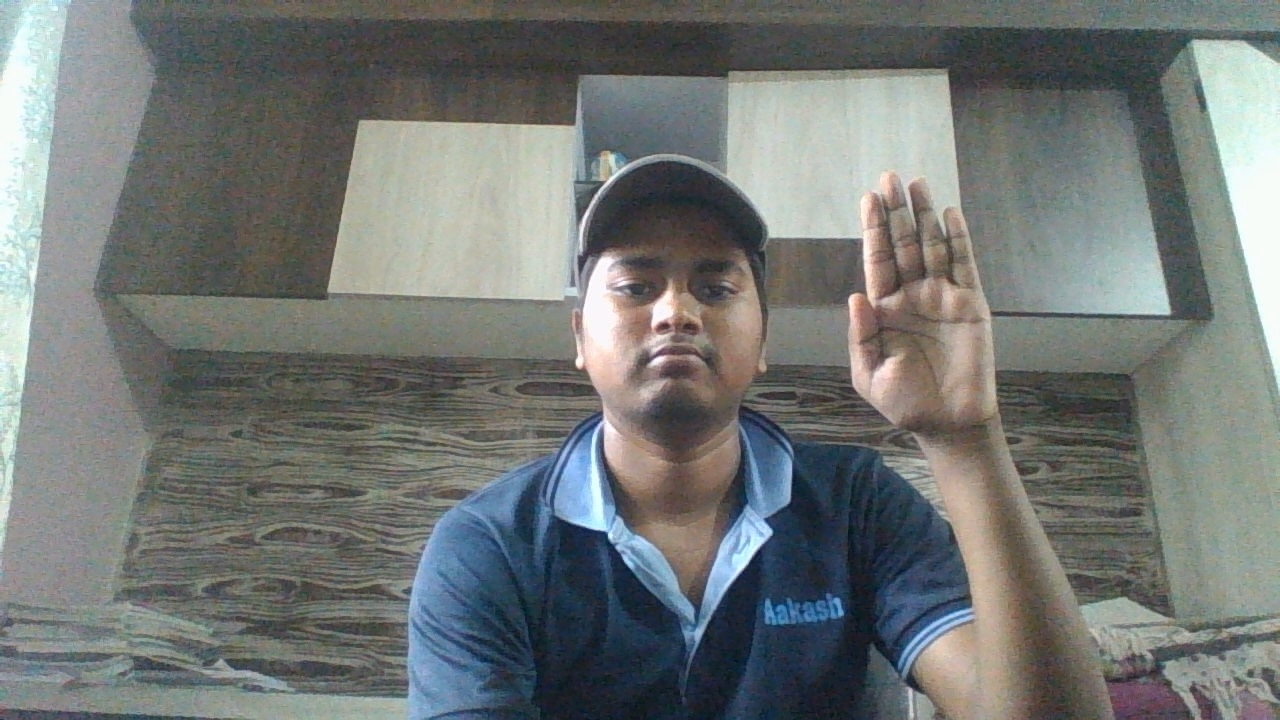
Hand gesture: stop